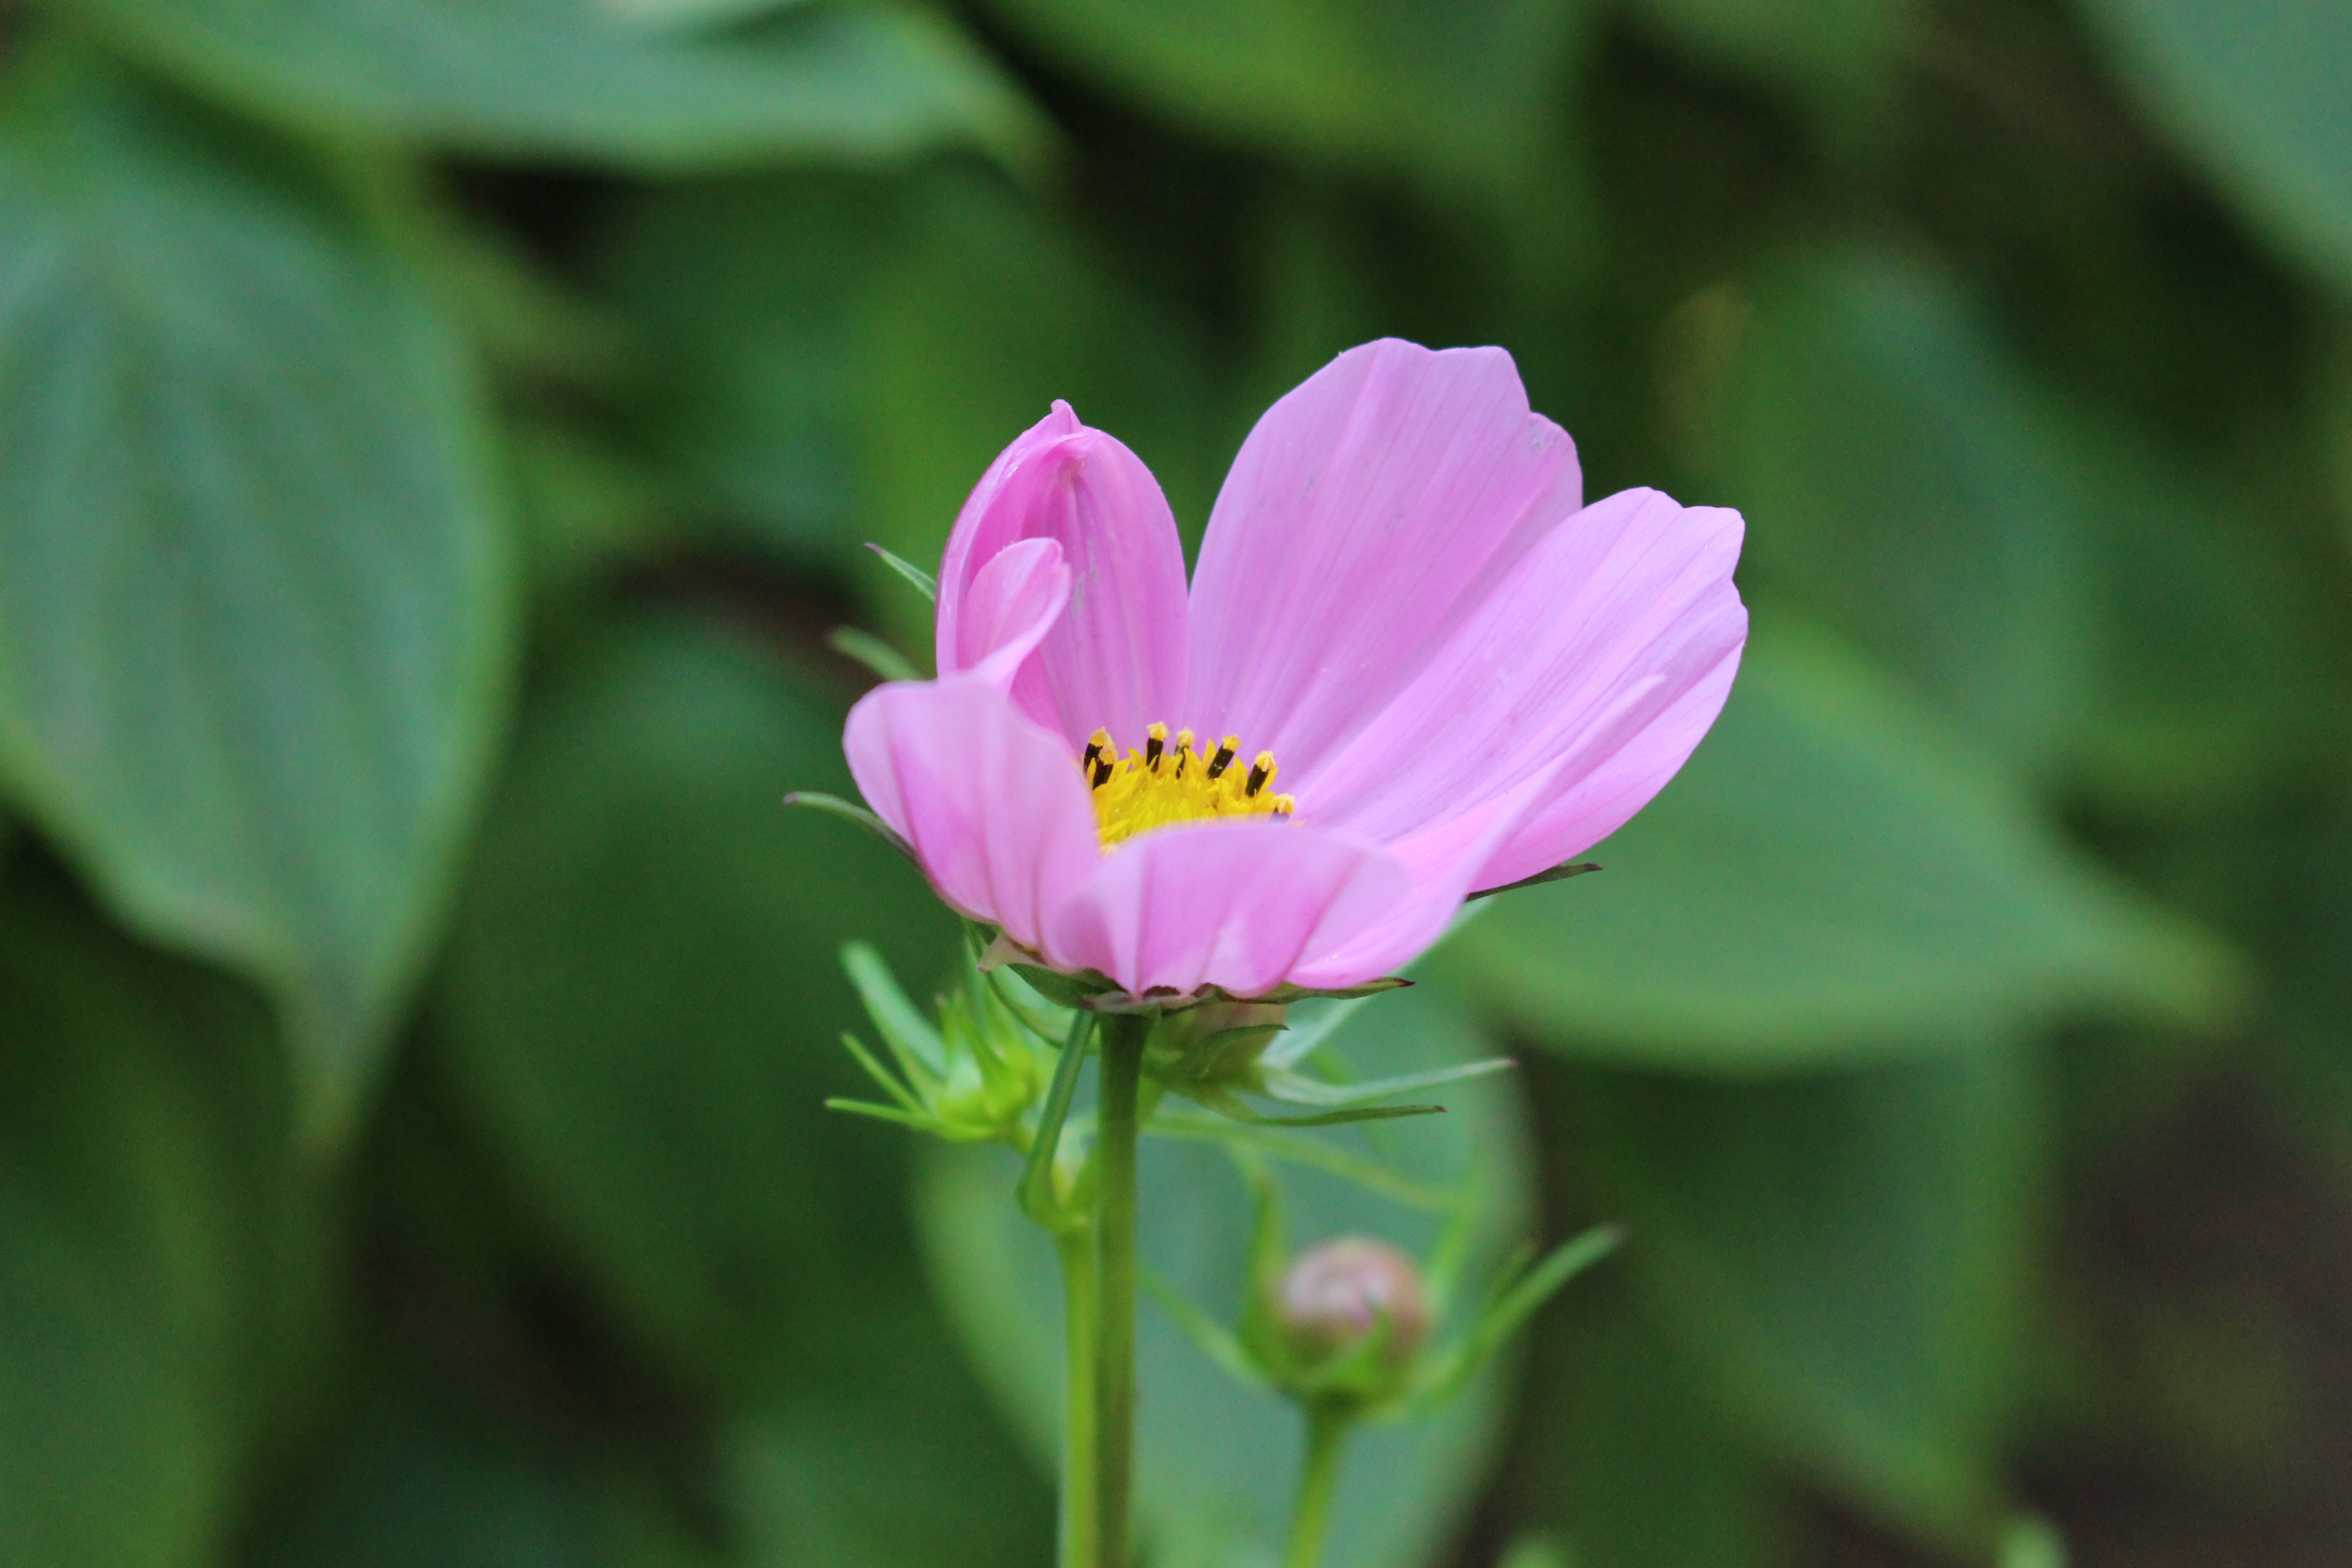
nature, blossom, plant, flower, petal, botany, sacred lotus, aquatic plant, flora, wildflower, lotus, macro photography, flowering plant, daisy family, annual plant, plant stem, land plant, lotus family, garden cosmos